14th Operations Group

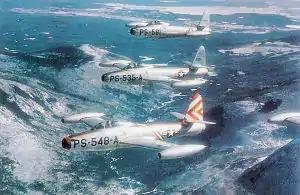
49th Fighter Squadron F-84B Thunderjets in formation, March 1948.

The Group was once more activated in the US on 20 November 1946 at Dow Field, Maine as part of the First Air Force of Air Defense Command (ADC). Its assigned squadrons were 37th, 48th and 49th Fighter Squadrons. The 14th Fighter Group was one of the first AAF groups assigned to ADC.